Shropshire Fire and Rescue Service

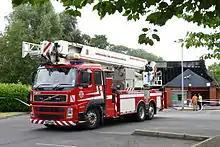
An aerial appliance of the Shropshire Fire & Rescue Service

Shropshire Fire and Rescue Service has achieved consistently high marks in external audits carried out by the Audit Commission.